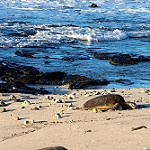
Label: sea